Penarth

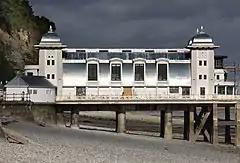
Refurbished pier pavilion (2013)

In March 2011, planning permission was granted for a £3.9 million revamp of the pier to re-open the pavilion as a major tourist attraction. The new plans included a cinema and observatory. In September 2012, the restoration work began on the pavilion, with a projected cost estimated at £4 million, funded by the lottery, the Welsh government, the Vale of Glamorgan council, Cadw (part of the Housing, Regeneration and Heritage Department of the Welsh Government) and the Coastal Communities Fund. Work was completed and the pavilion reopened in Autumn 2013.